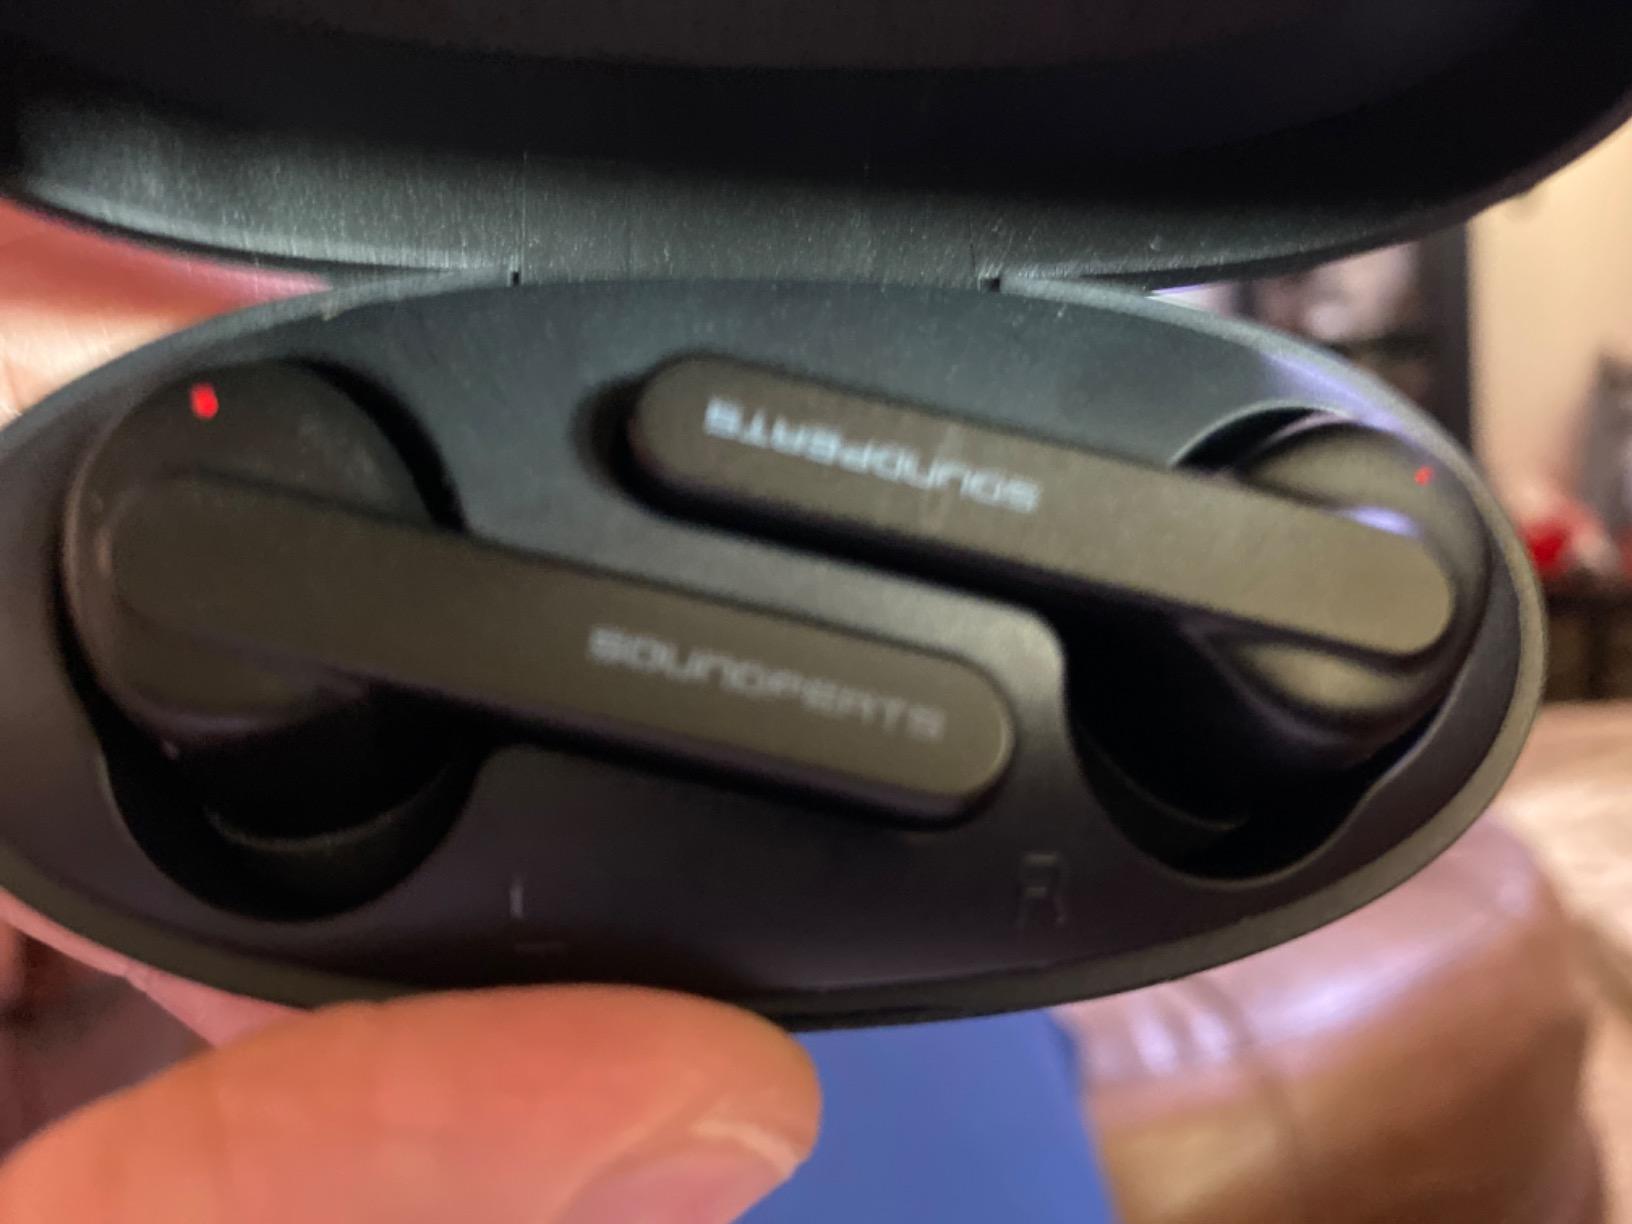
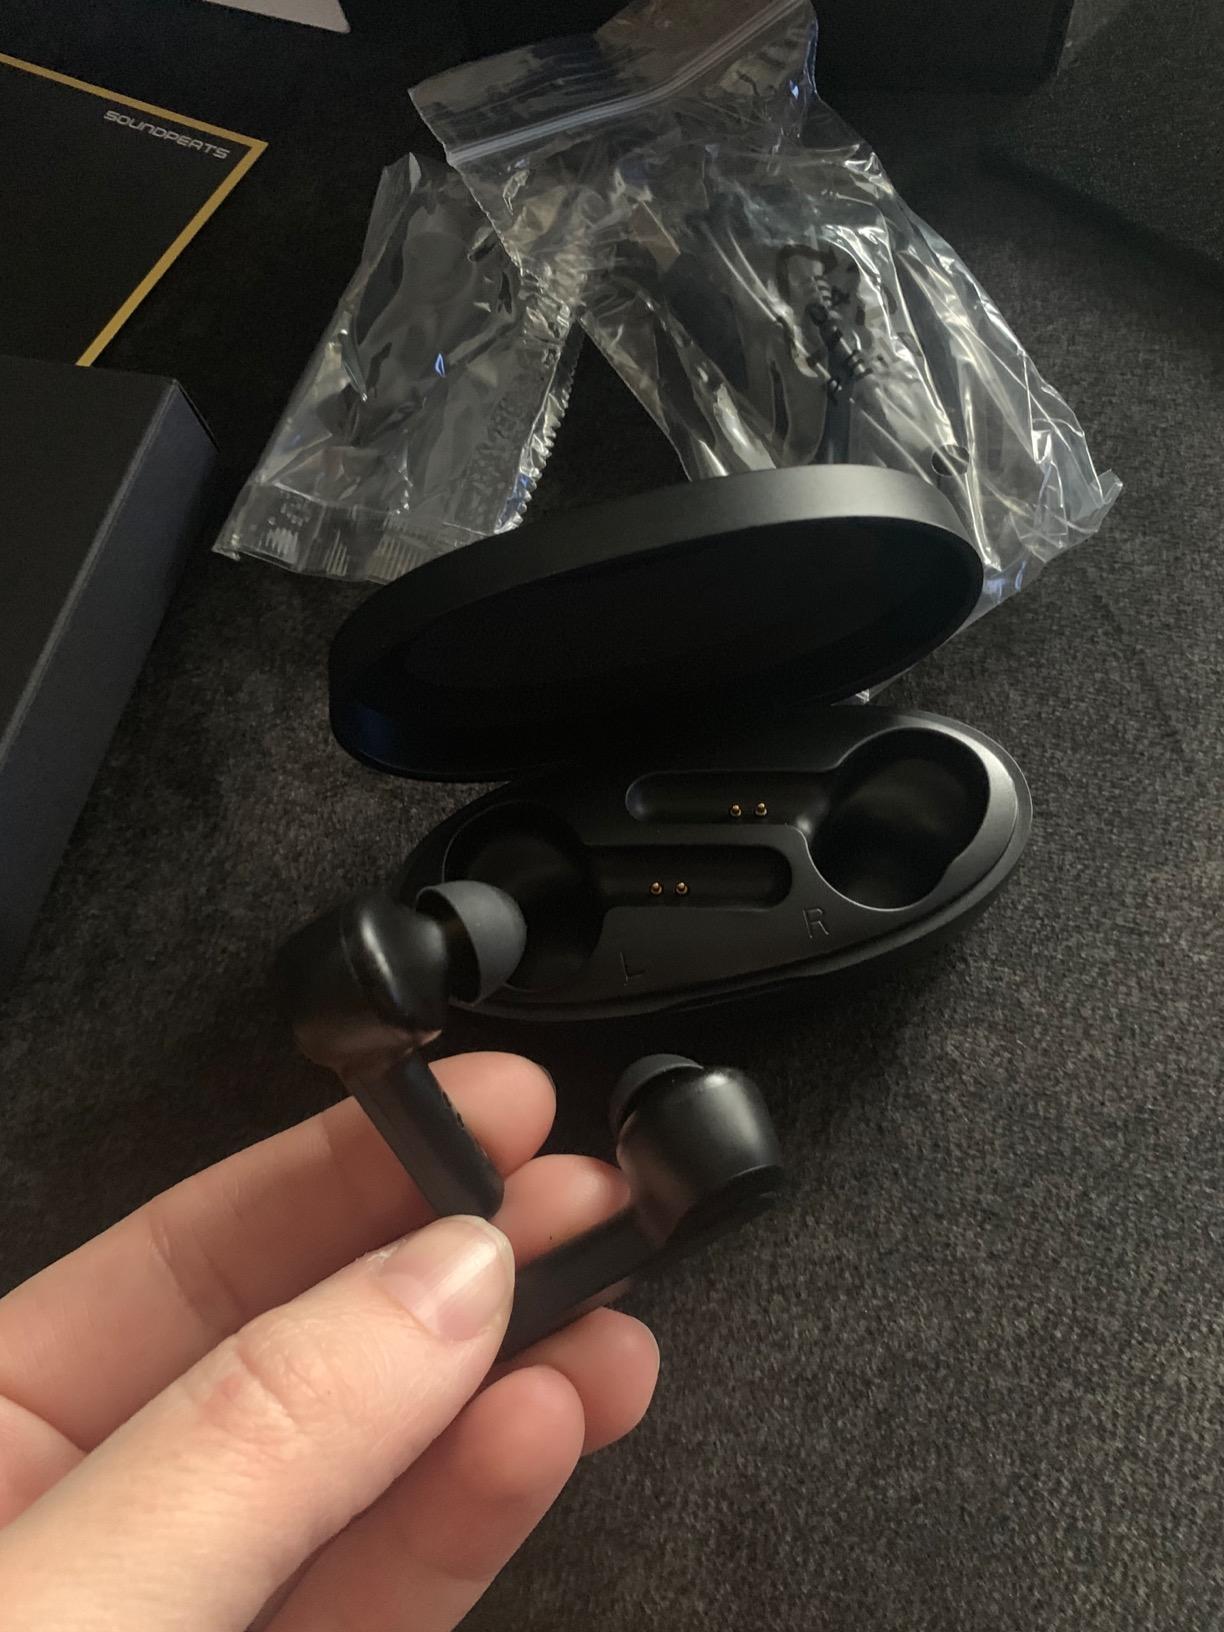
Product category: earbuds
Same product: yes